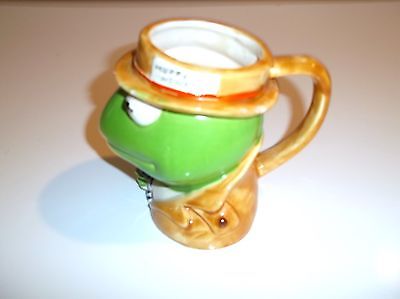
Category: mug